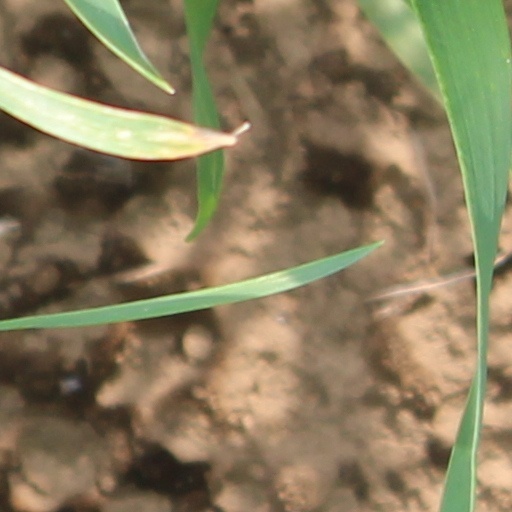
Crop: wheat